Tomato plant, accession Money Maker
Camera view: horizontal (90 deg, fisheye); turntable rotation: 240 degrees
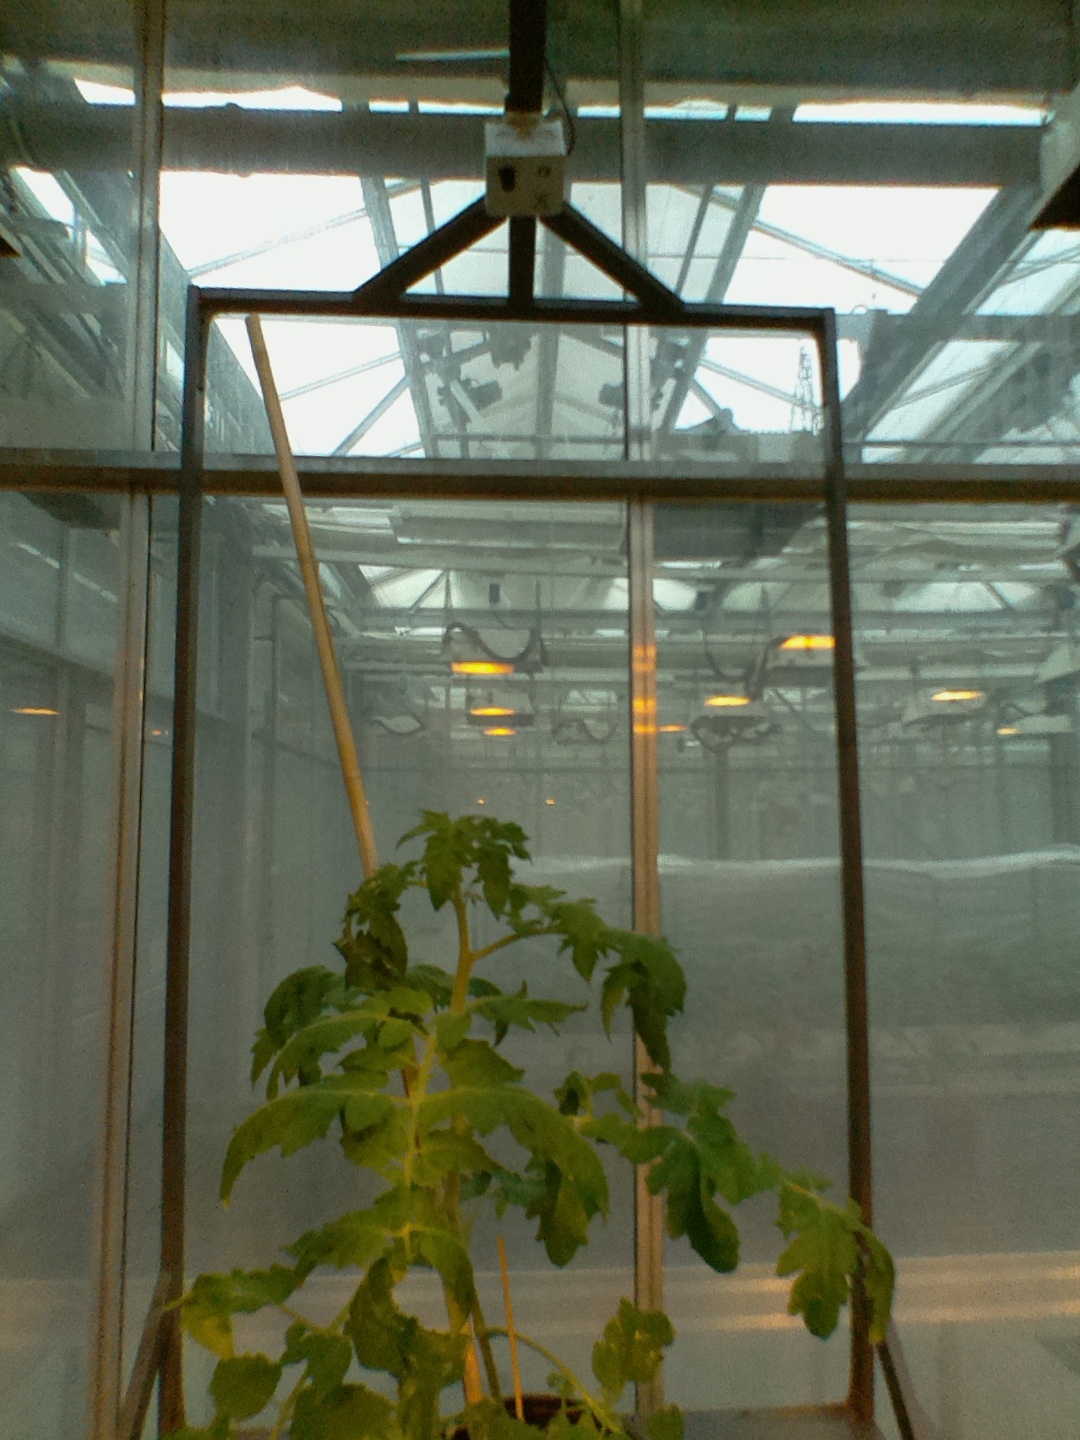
BBCH growth stage 51: First inflorence visible, visible closed flower bud